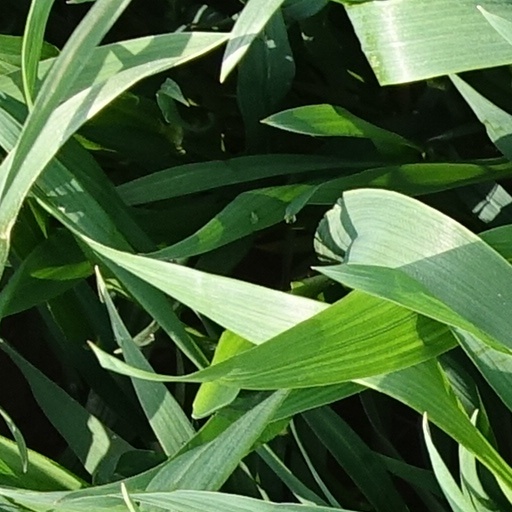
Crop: wheat